Alfred A. Hall

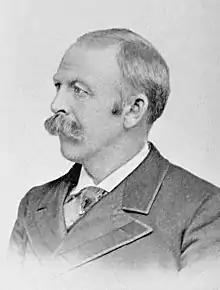

Alfred A. Hall (December 31, 1848 – January 21, 1912) was a Vermont attorney, politician and judge who served as President of the Vermont State Senate.